Suessiones

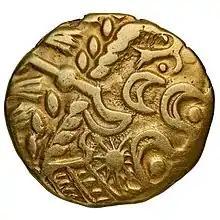
Suessiones stater. ca. 200 BC

During the Roman period, the Suessiones were regarded as dependant upon Rome, whereas the Remi were considered the allies of the Romans. Parts of the Suessionean territory were given to the Remi, the Meldi, and perhaps to the Sulbanectes. The dependency of the Suessiones upon the Remi appears to have lasted until the beginning of the 1st century AD, and a Roman military presence is attested in Suessionean territory at the camp of Arlaines (Ressons-le-Long) until the Flavian period.